Bass Rock

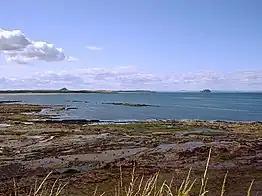

The island plays host to more than 150,000 northern gannets and is the world's largest colony of the species. Described famously by naturalists as "one of the wildlife wonders of the world" (often credited to David Attenborough), it was also awarded BBC "Countryfile" magazine's Nature Reserve of the Year, following a nomination by Chris Packham, in 2014/15. When viewed from the mainland, large regions of the surface appear white owing to the sheer number of birds (and their droppings, which give off 152,000 kg of ammonia per year, equivalent to the achievements of 10 million broilers). In fact the scientific name for the northern gannet, "Morus bassanus", derives from the rock. It was known traditionally in Scots as a "solan goose". As on other gannetries, such as St Kilda, the birds were harvested for their eggs and the flesh of their young chicks, which were considered delicacies. It is estimated that in 1850 almost 2,000 birds were harvested from the rock. Other bird species that frequent the rock include guillemot, razorbill, shag, puffin, eider and numerous gulls.